IEEE 1284

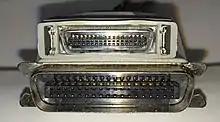
Mini-Centronics 36-pin male connector (top) with Micro ribbon 36-pin male Centronics connector (bottom)

The IEEE 1284 standard allows for faster throughput and bidirectional data flow with a theoretical maximum throughput of 4 MB/s; actual throughput is around 2 MB/s depending on hardware. In the printer venue, this allows for faster printing and back-channel status and management. Since the new standard allowed the peripheral to send large amounts of data back to the host, devices that had previously used SCSI interfaces could be produced at a much lower cost. This included scanners, tape drives, hard disks, computer networks connected directly via parallel interface, network adapters and other devices. No longer was the consumer required to purchase an expensive SCSI card—they could simply use their built-in parallel interface.